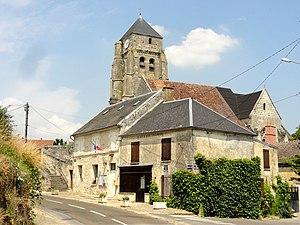
La mairie et l'église.
L'église Saint-Martin est une église catholique paroissiale située à Feigneux, dans le département de l'Oise, en France. Sa partie la plus ancienne, la façade occidentale de la nef, remonte au premier quart du XIIᵉ siècle. Le reste de la nef n'est pas visible depuis l'extérieur. Les trois voûtes de la nef datent de 1641, et l'espace intérieur affiche le style de la Renaissance. Le sanctuaire primitif a été complètement démoli à la fin du XIIᵉ siècle et remplacé par le chœur gothique actuel, qui se compose d'une travée droite et d'une abside à pans coupés. Avant la fin même de la guerre de Cent Ans, l'église fut agrandie par l'adjonction d'un croisillon et d'un bas-côté du côté nord. La première travée de ce bas-côté est la base du clocher, qui a dû être entamé à la même époque. Environ un siècle plus tard, un croisillon et un bas-côté furent ajoutés au sud. Seul le croisillon fut voûté dans un premier temps. L'inscription sur un vitrail aujourd'hui disparu renseignait la date de 1537. En 1646, deux ans avant la Fronde, le clocher fut exhaussé par la construction d'une chambre de guet avec cheminée.